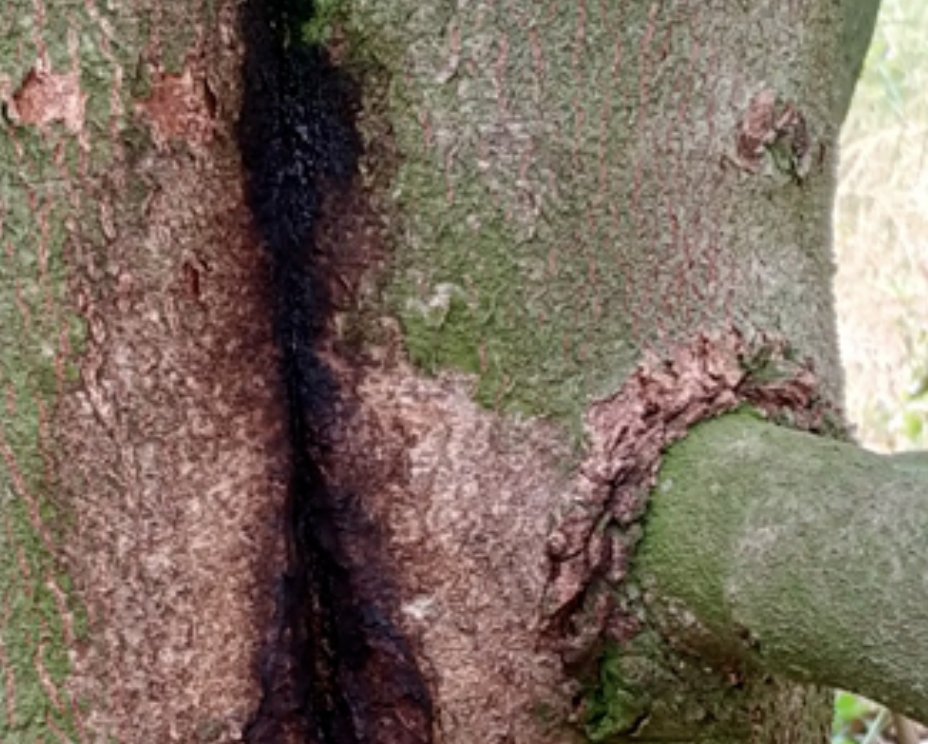
Label: stem_cracking_ gummosis